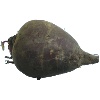
Label: beetroot